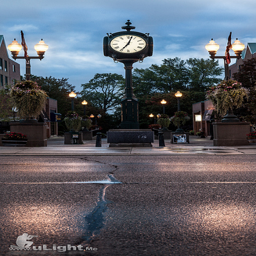
A clock is on a pole with street lamps.
A street scene looking at a clock on a pole.
a clock and street lights on a street
Large clock on post near street in evening.
Large clock on a post in the middle of a well lit walkway.